Abubakar Saleh Michika

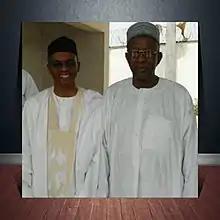
During a visit by Governor Nasir Ahmad el-Rufai of Kaduna State

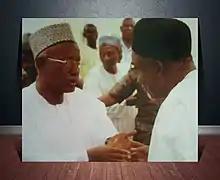
Courtesy Call to Governor Murtala Nyako

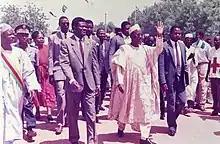
H.E, Governor Saleh Michika on a visit to Cameroon Republic in 1992.

Abubakar Saleh Michika (1941 – 10 March 2018) was a Nigerian civilian governor of Adamawa State, Nigeria from 2 January 1992 to 17 November 1993. He was a member of the then ruling National Republican Convention (NRC). He worked with the British Bank of West Africa in 1966, then John Holt company before joining politics.